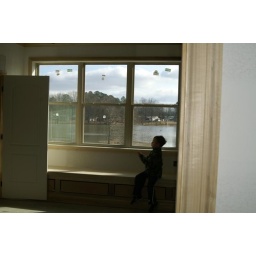
window seat in thomas bedroom